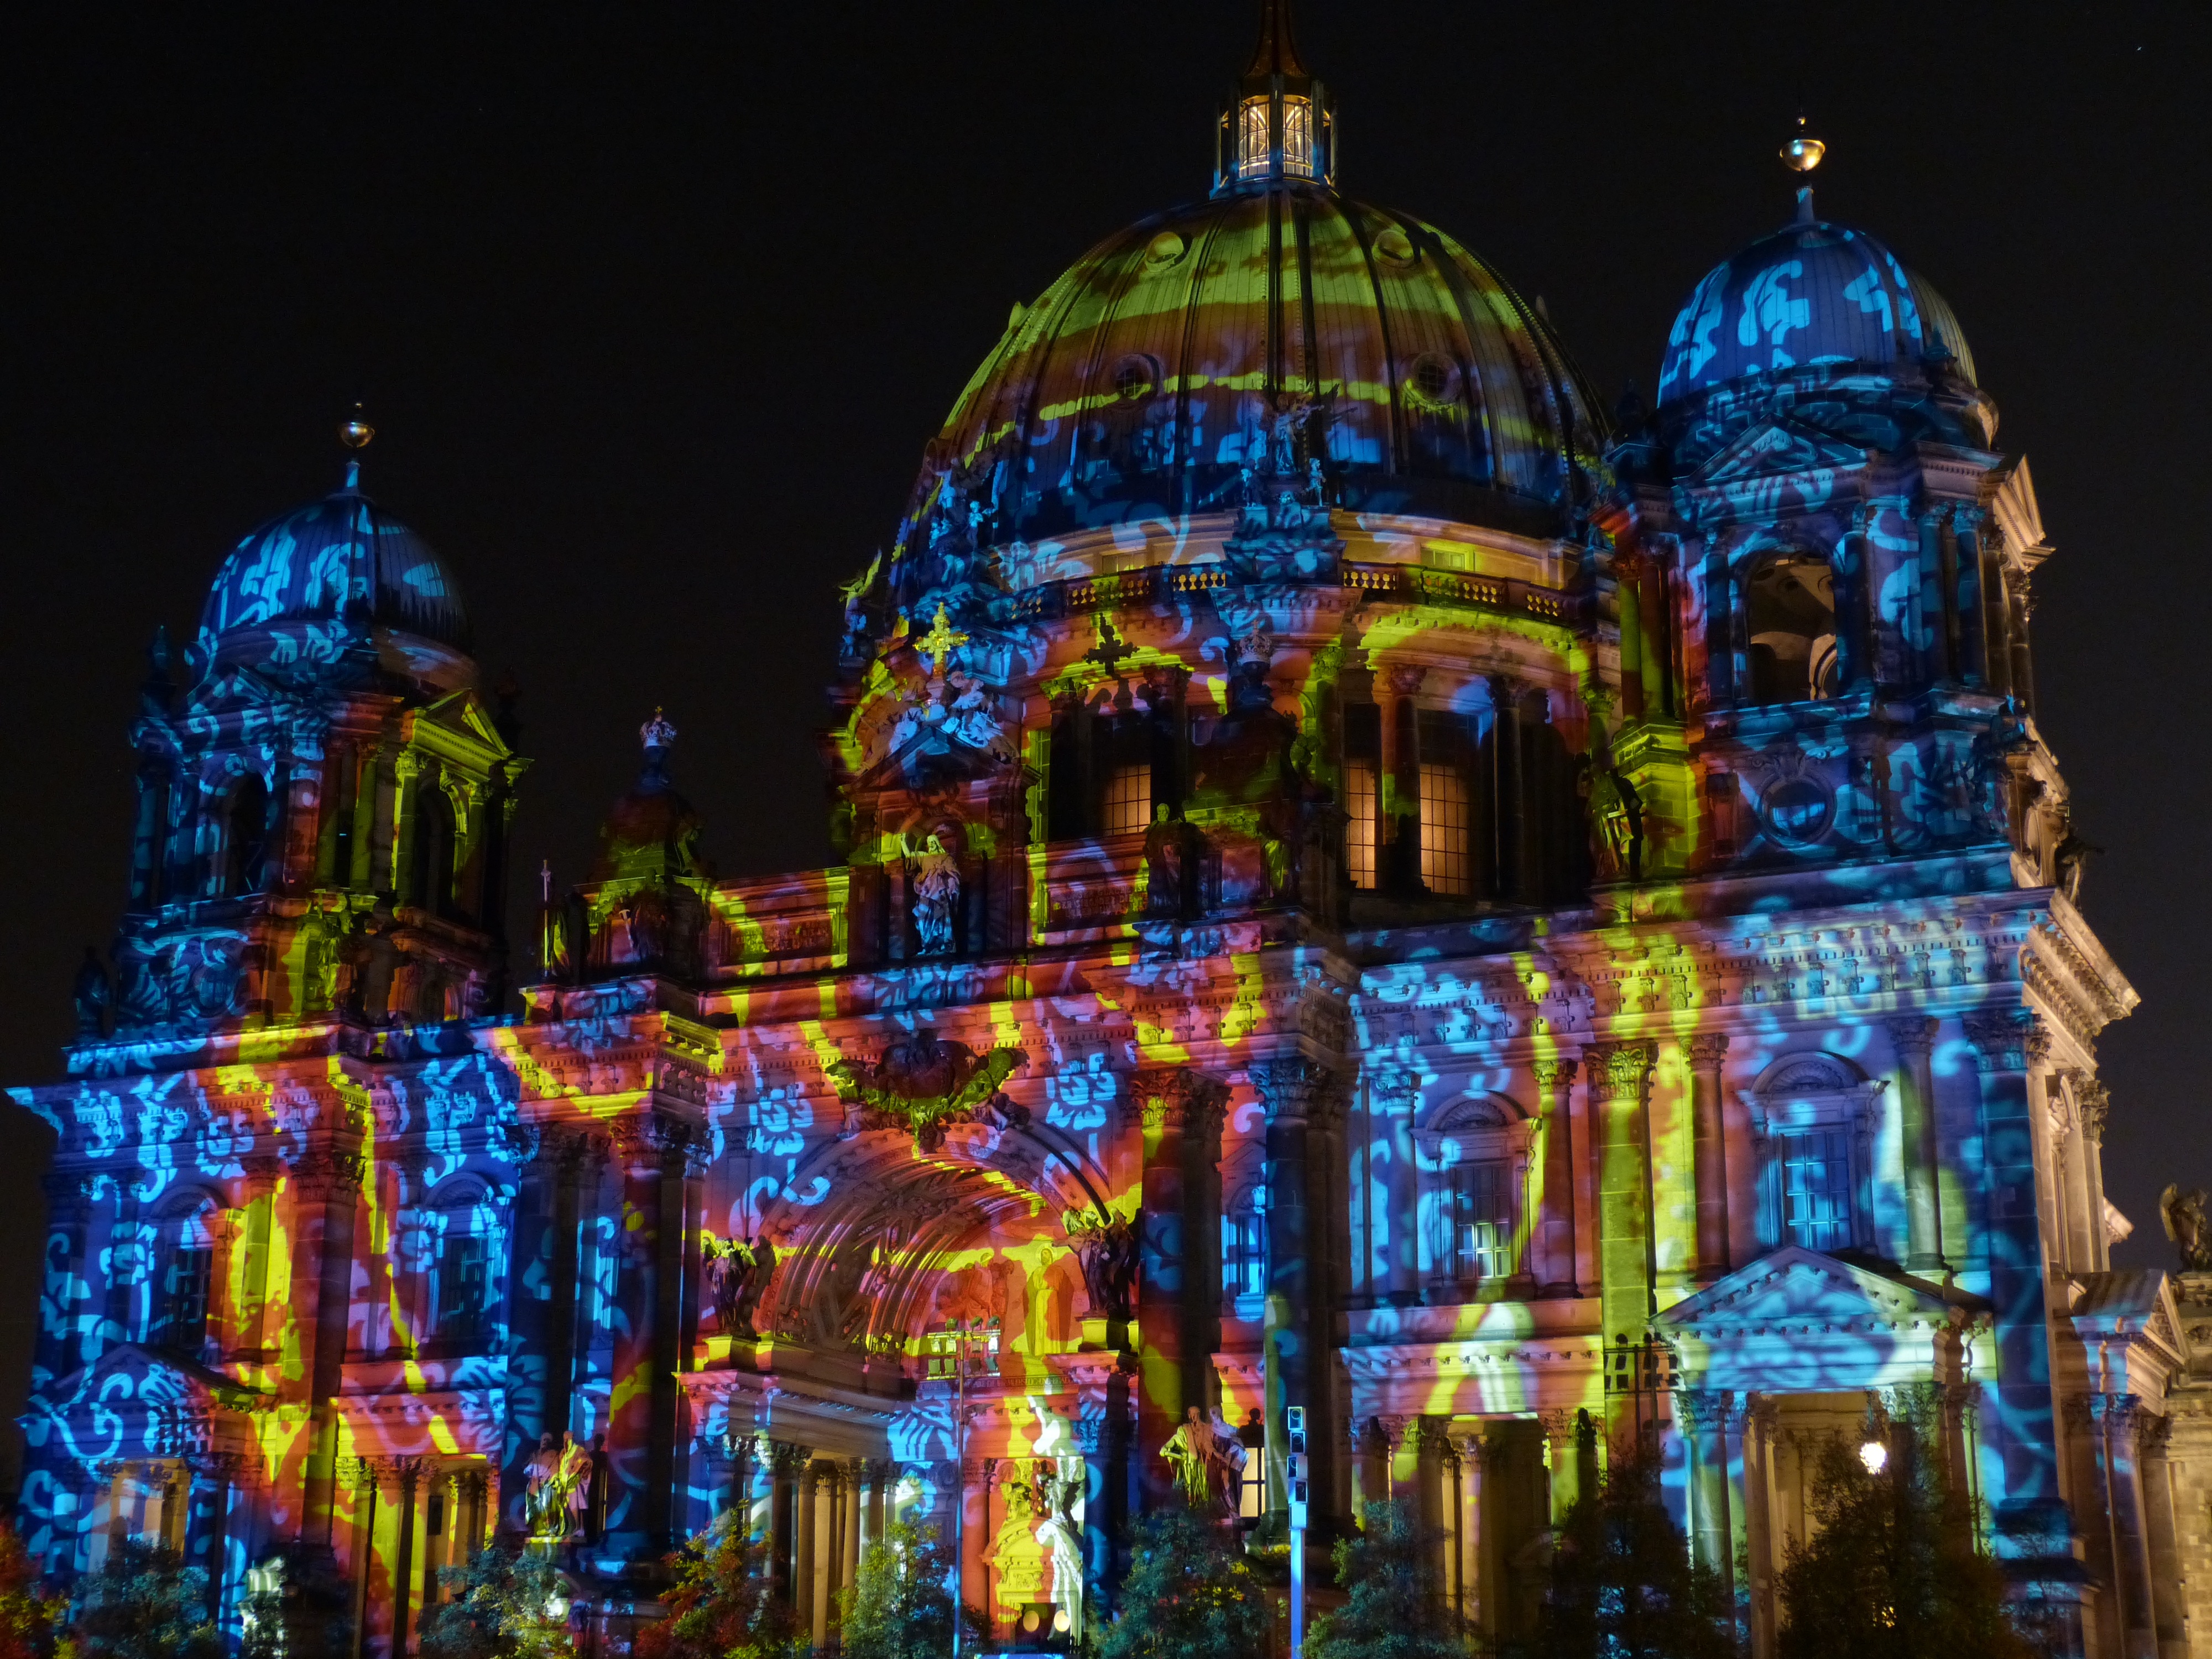
night, building, evening, landmark, facade, darkness, church, cathedral, lighting, modern, place of worship, places of interest, christmas decoration, capital, berlin, tourist attraction, dome, dom, tungsten, big city, festival of light, siegess ule, christmas lights